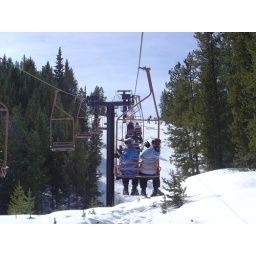
two cute girls in the chair lift